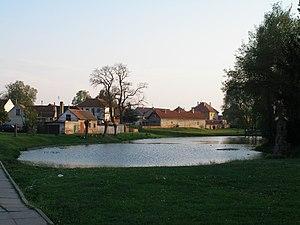
Býkev est une commune du district de Mělník, dans la région de Bohême-Centrale, en Tchéquie. Sa population s'élevait à 479 habitants en 2020.